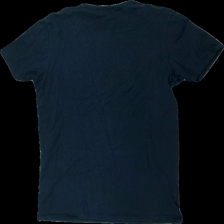
View: back
Type: T-shirt
Category: Men
Brand: Scotch And Soda
Colors: Black
Material: 100% cotton
Cut: Regular
Size: L
Season: All
Stains: Major
Damage: fläck
Damage location: bottom right
Price range: <50
Recommended usage: Export
Description: svart t-shirt med fläck nedtill